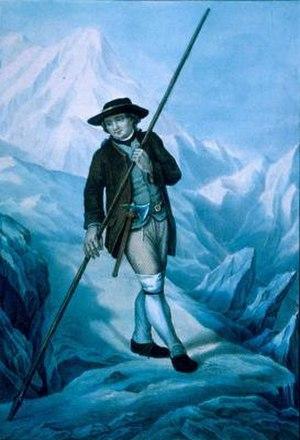
La liste de grimpeurs et d'alpinistes est la liste des personnes notables pour leurs activités d'alpinisme, d'escalade.
Le général Louis-Albert-Guislain Bacler d’Albe, né le 21 octobre 1761 à Saint-Pol-sur-Ternoise, mort à Sèvres le 12 septembre 1824, est un général, cartographe et peintre français de la Révolution et de l’Empire.
L'alpenstock, sorte de canne à embout ferré, peut être considéré comme l'ancêtre du piolet.
Les Pélerins est un quartier de la commune française de Chamonix-Mont-Blanc située dans le département de la Haute-Savoie dans la région Auvergne-Rhône-Alpes. Il est situé sur la rive gauche de l'Arve, au sud de la ville.
Jacques Balmat, dit « Balmat du Mont-Blanc » ou « Mont Blanc », né en 1762 dans la vallée de Chamonix dans le village des Pélerins et mort en septembre 1834 dans la vallée de Sixt, était un chasseur de chamois, cristallier et guide qui réussit la première ascension du mont Blanc en compagnie du docteur Paccard, le 8 août 1786.